Leptospirillum ferriphilum

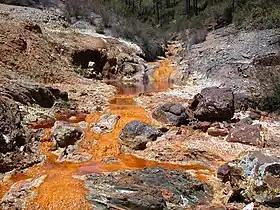
The Rio Tinto river in Spain is impacted by acid mine drainage.

"L. ferriphilum" is a chemolithoautotrophic and obligately anaerobic bacterium that exclusively oxidizes ferrous iron for energy. Certain subtypes are classified as moderately thermophilic. In addition, this species has the ability to fix carbon dioxide, and some strains are capable of fixing nitrogen. Transcriptomics and proteomics show that "L. ferriphilum" utilizes the tricarboxylic acid cycle to fix carbon dioxide. The microbe is also acidophilic and employs proton pumps within its membranes to maintain its internal pH. Found in highly acidic, metal-rich environments such as the Rio Tinto river in southwest Spain, it contributes to the water's extremely low pH and reddish-orange color. Due to its role in producing acid mine drainage, a major pollutant, it is linked to the acidification and degradation of some riverine and marine environments.